Gunjan Walia

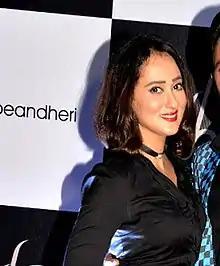
Walia in 2017

Gunjan Walia is an Indian model turned television actress. She is best known for her role Krishna in the serial "Kuch Apne Kuch Paraye" as the main female lead. She replaced Twinkle Bajpai as Lakshmi on "Ghar Ki Lakshmi Betiyann" as the female lead. She has also featured in a video album "Jeena Tera Bina" by Arun Dagan. She also appeared in"Naagin".